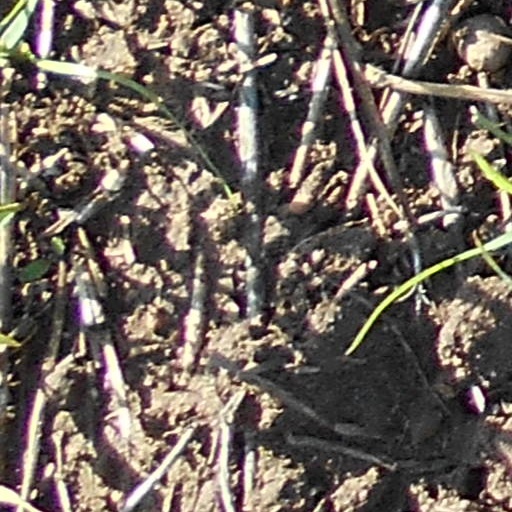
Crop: wheat